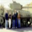
Label: tank